Siobhan Hewlett

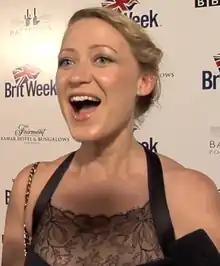
Hewlett in 2015

Siobhan Hewlett (born 15 April 1983) is a British-born Irish film, television, radio and theatre actress, writer, producer, poet and artist. Her acting credits include "Monsieur N" (2003), "The Canterbury Tales" (2003), "The Philanthropist" (2005), "The Virgin Queen" (2005), "Irina Palm" (2007), "Torchwood" (2008), "Hotel Babylon" (2009), "" (2009), "Sherlock" (2010), "Bonded by Blood" (2011), "Hummingbird" (2013), "Brakes" (2016), "The Show" (2021), and "McDonald & Dodds" (2021).